Great horned owl

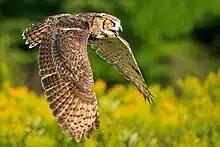
Great horned owl wing

The great horned owl is the heaviest extant owl in Central and South America and is the second-heaviest owl in North America, after the closely related but very different-looking snowy owl. It is heavily built, with a barrel-shaped body, a large head, and broad wings. Its size can vary considerably across its range, with populations in interior Alaska and Ontario being largest and populations in California and Texas being smallest, though those from the Yucatán Peninsula and Baja California appear to be even smaller. Adult great horned owls range in length from , with an average of , and possess a wingspan of , with an average of . Females are somewhat larger than males. Mean body weight is for females and for males. Depending on subspecies, maximum weight can reach .